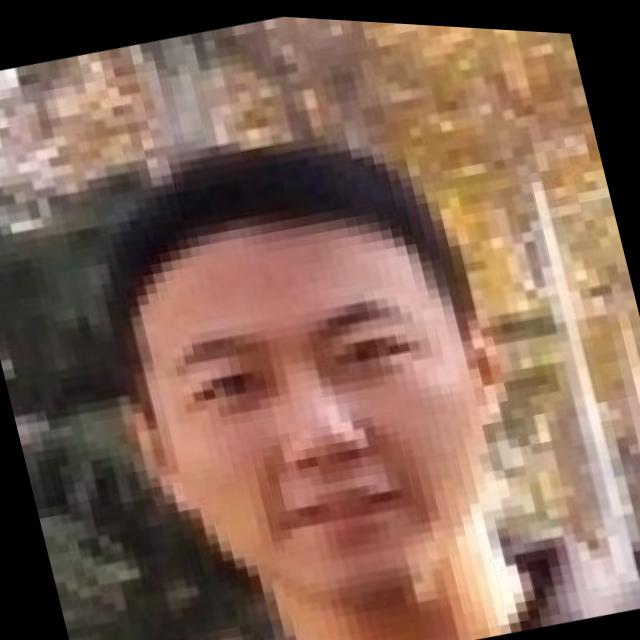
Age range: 21-44